Cortana (virtual assistant)

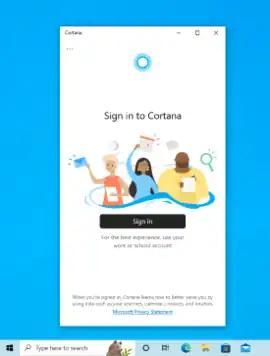
Cortana login screen on Windows 10 version 22H2, from 2022

On June 2, 2023, Microsoft announced the Cortana standalone app on Windows 10 and Windows 11 which would shut down later in the year. In its support article, Microsoft listed several alternatives, most of which have since been rebranded as Microsoft Copilot. They also added that the change would not impact Cortana in Office 365 and Teams environments.